History of Kuala Lumpur

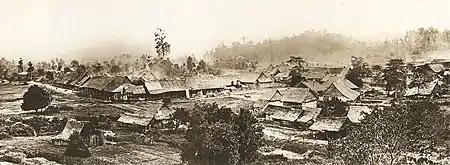
Kuala Lumpur, circa 1884.

Kuala Lumpur is the largest city in Malaysia; it is also the nation's capital. The history of Kuala Lumpur began in the middle of the 19th century with the rise of the tin mining industry, and boomed in the early 20th century with the development of rubber plantations in Selangor. It became the capital of Selangor, later the Federated Malay States, and then Malayan Union, Malaya and finally Malaysia.